Harry Oliver

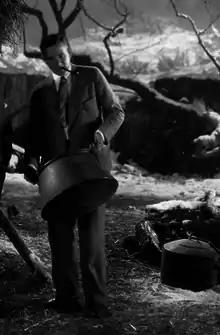
Harry Oliver on the battlefield set of "7th Heaven" in 1927

Harry Oliver (April 4, 1888 – July 4, 1973) was an American humorist, artist, and Academy Award nominated art director of films from the 1920s and 1930s. Besides his outstanding work in Hollywood, he is now best remembered for his humorous writings about the American Southwest, and his publication (1946–1964) of the "Desert Rat Scrap Book", an irregular broadsheet devoted to the Southwest. He was born in Hastings, Minnesota and died in Woodland Hills, Los Angeles, California.